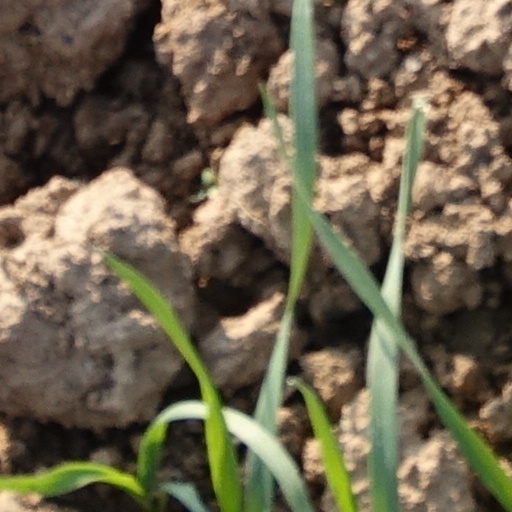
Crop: wheat